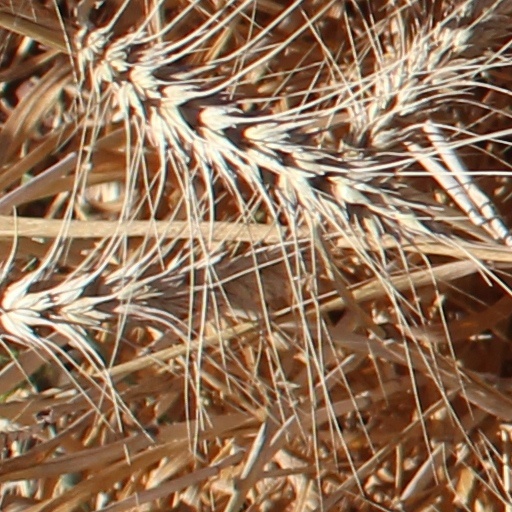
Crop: wheat